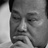
Emotion: sad